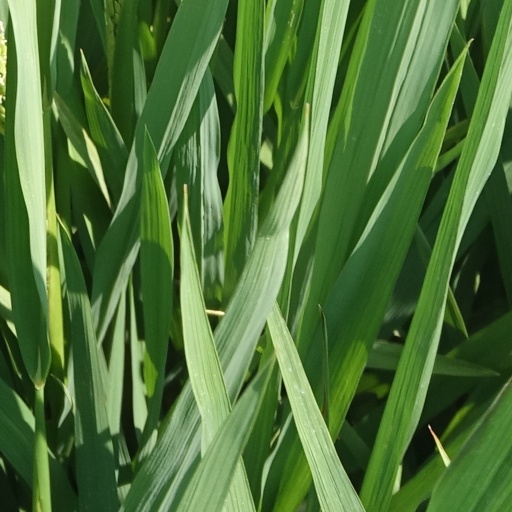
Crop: rice